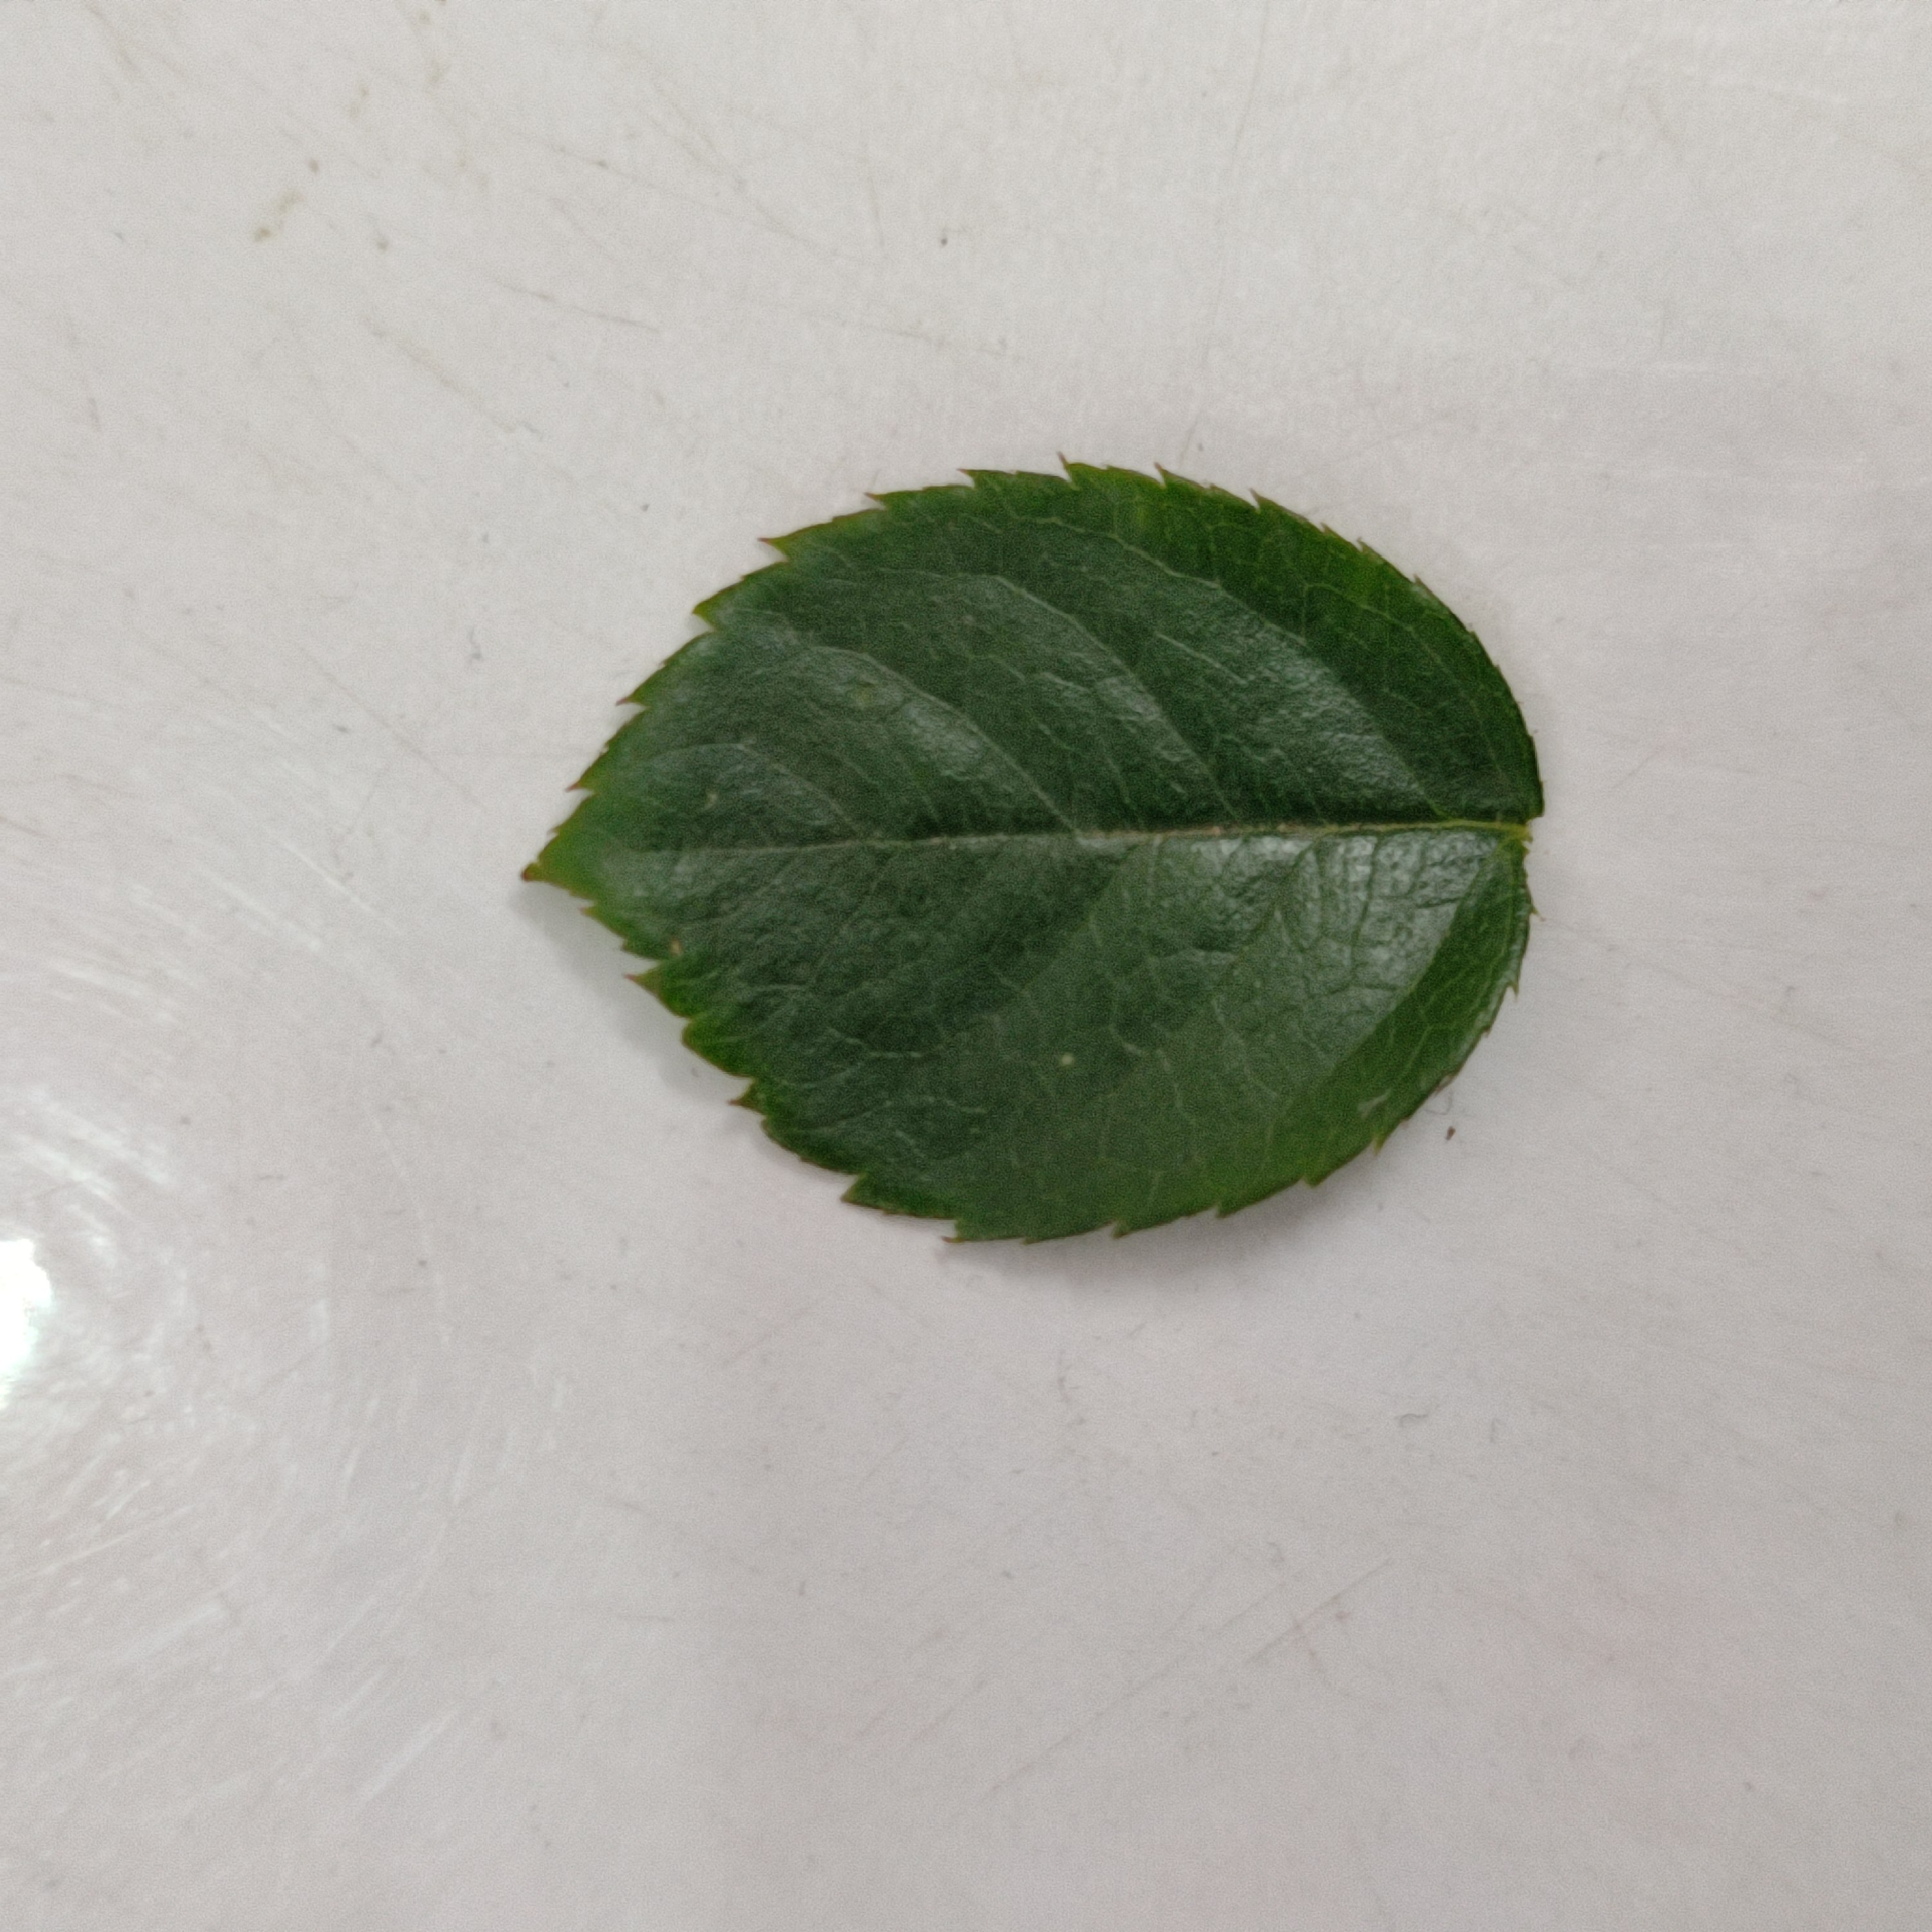
Label: Healthy Leaf